Melissa Ordway

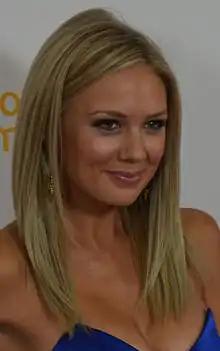
Ordway in 2014

Melissa Pam Gaston ( Ordway; born March 31, 1983) is an American actress and model. She is best known for portraying Abby Newman on the CBS soap opera "The Young and the Restless". In May 2022, Gaston was nominated for an Emmy for Best Supporting Actress in a Daytime Drama for her portrayal of Abby Newman on The Young and the Restless. Gaston has been featured in campaigns by a number of major brands including Skechers, Old Navy, David's Bridal, Anchor Blue and Tillys.